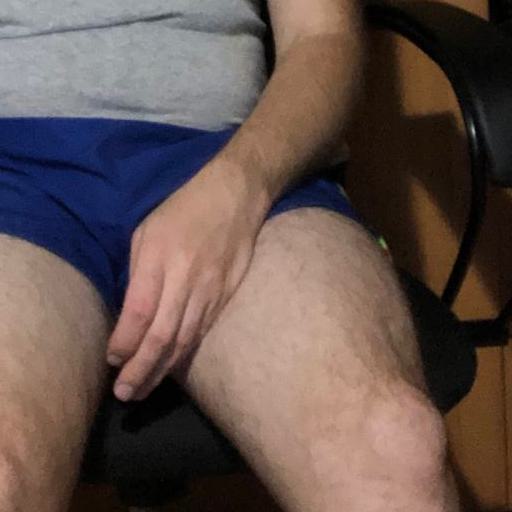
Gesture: no_gesture